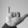
ASL letter: Y